Alano di Piave

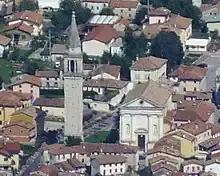
Parish church

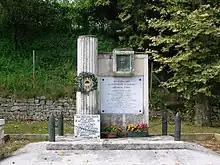
Military monument to Ugo Bartolomei

The parish of Alano di Piave is inserted in the vicariate of Quero-Valdobbiadene, part of the diocese of Padua.